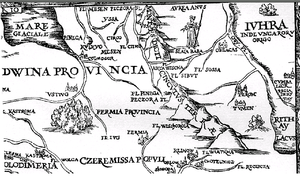
Le khanat de Sibérie ou de Sibir fut, de 1428 à 1600, l'un des royaumes turciques issus de l'éclatement de la Horde d'or. Le Sibir a donné son nom à la Sibérie, mais ne s'étendait que sur la partie la plus occidentale de celle-ci, dans la région de l'actuelle Tobolsk. Le khanat avait une population ethniquement hétérogène de Tatars, de Khantys, de Mansis, de Nenets et de Selkoupes. Sa conquête par Ermak Timofeïévitch en 1582 marque le début de la colonisation russe de la Sibérie.